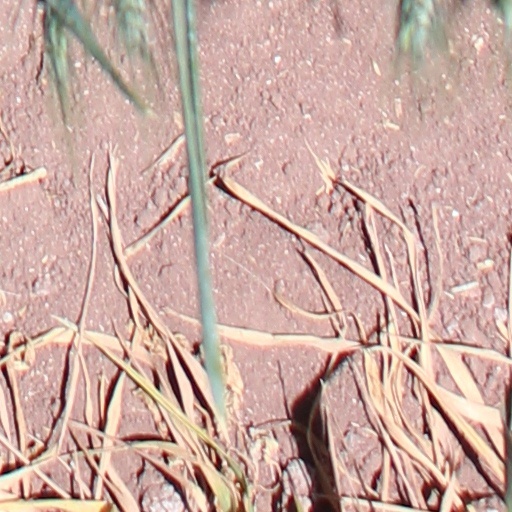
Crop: wheat